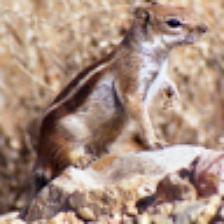
Label: NonHuman